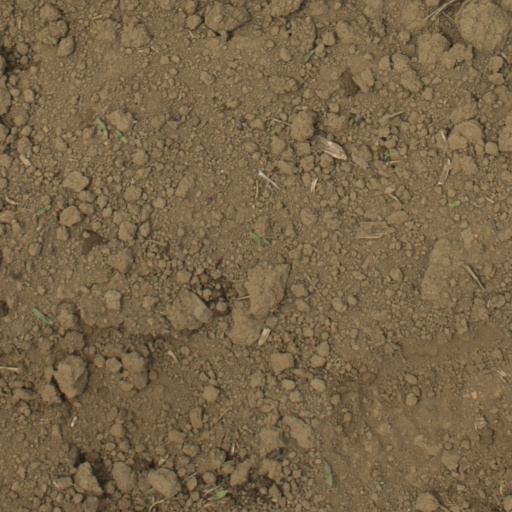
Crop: Jerusalem artichoke